Victoria Palace

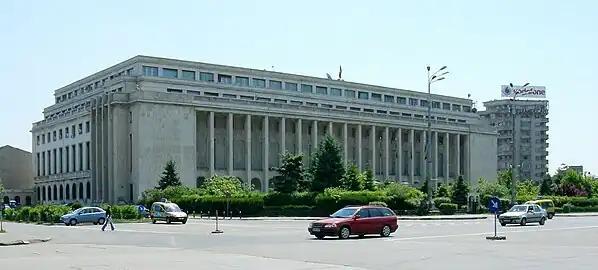

The Victoria Palace is a government building on the large Victory Square in Bucharest, housing the Prime Minister of Romania and his cabinet.